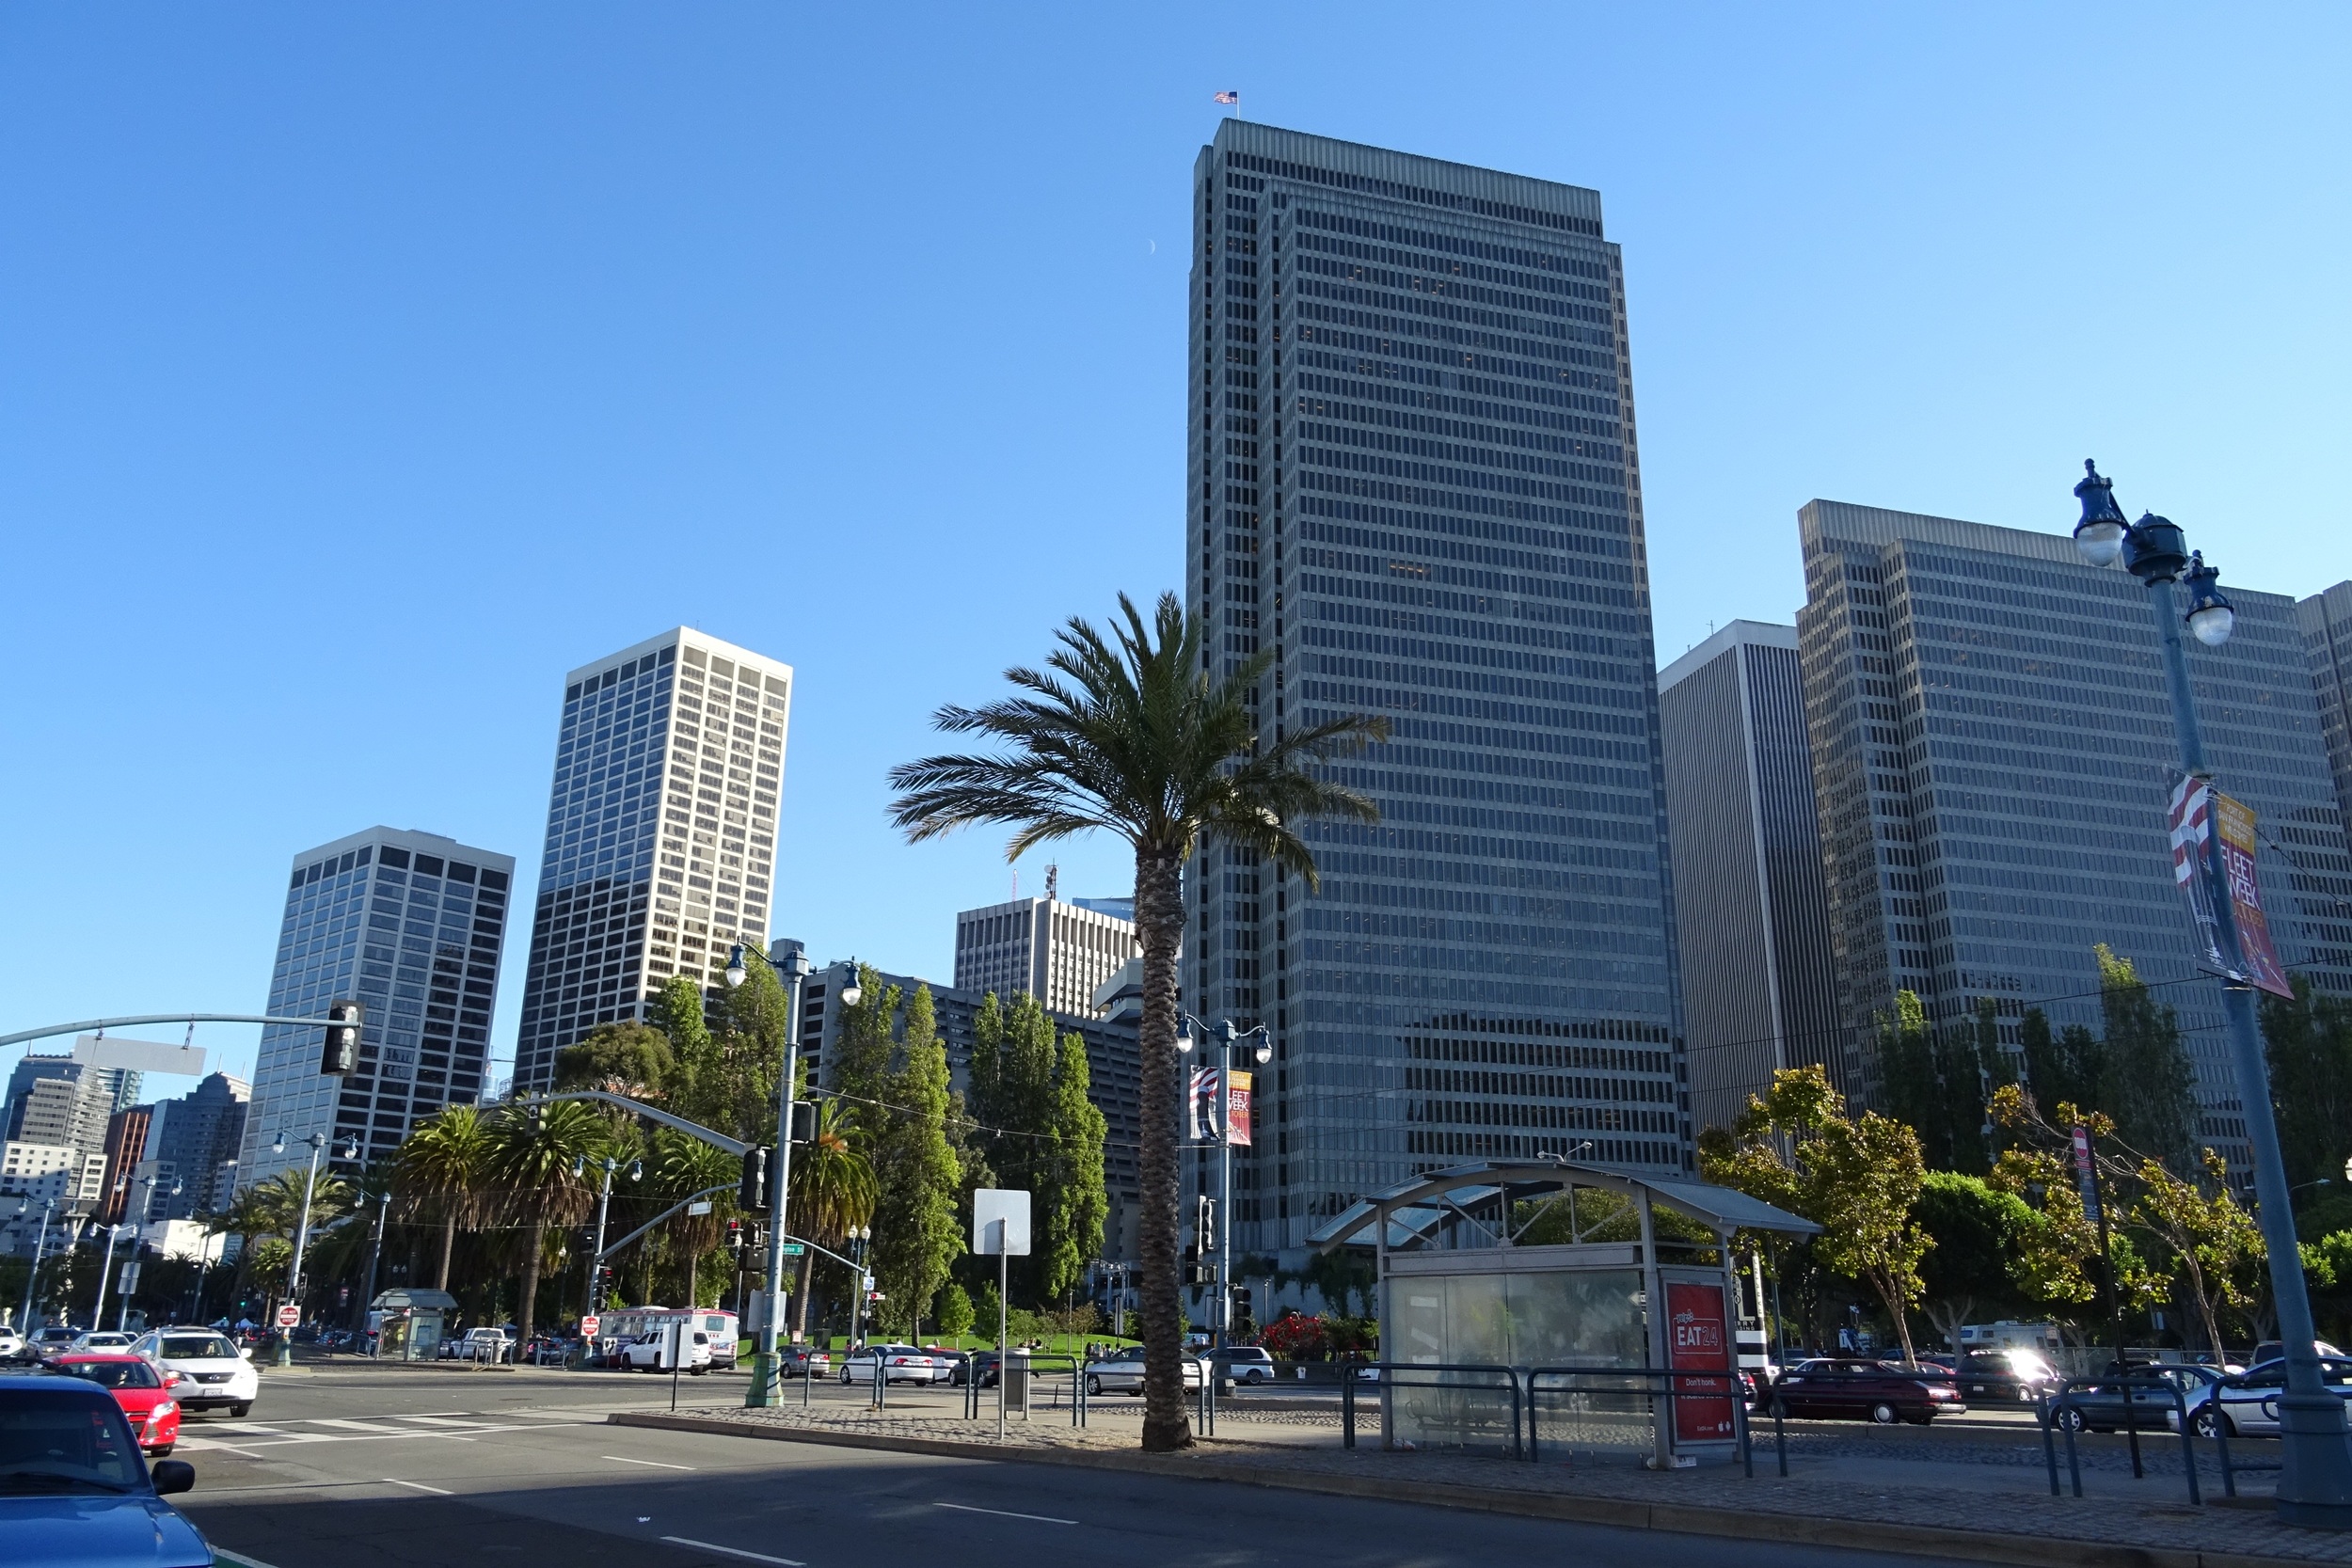
architecture, skyline, building, city, skyscraper, urban, cityscape, downtown, san francisco, tower, plaza, usa, america, landmark, tower block, metropolis, condominium, neighbourhood, urban area, residential area, human settlement, metropolitan area